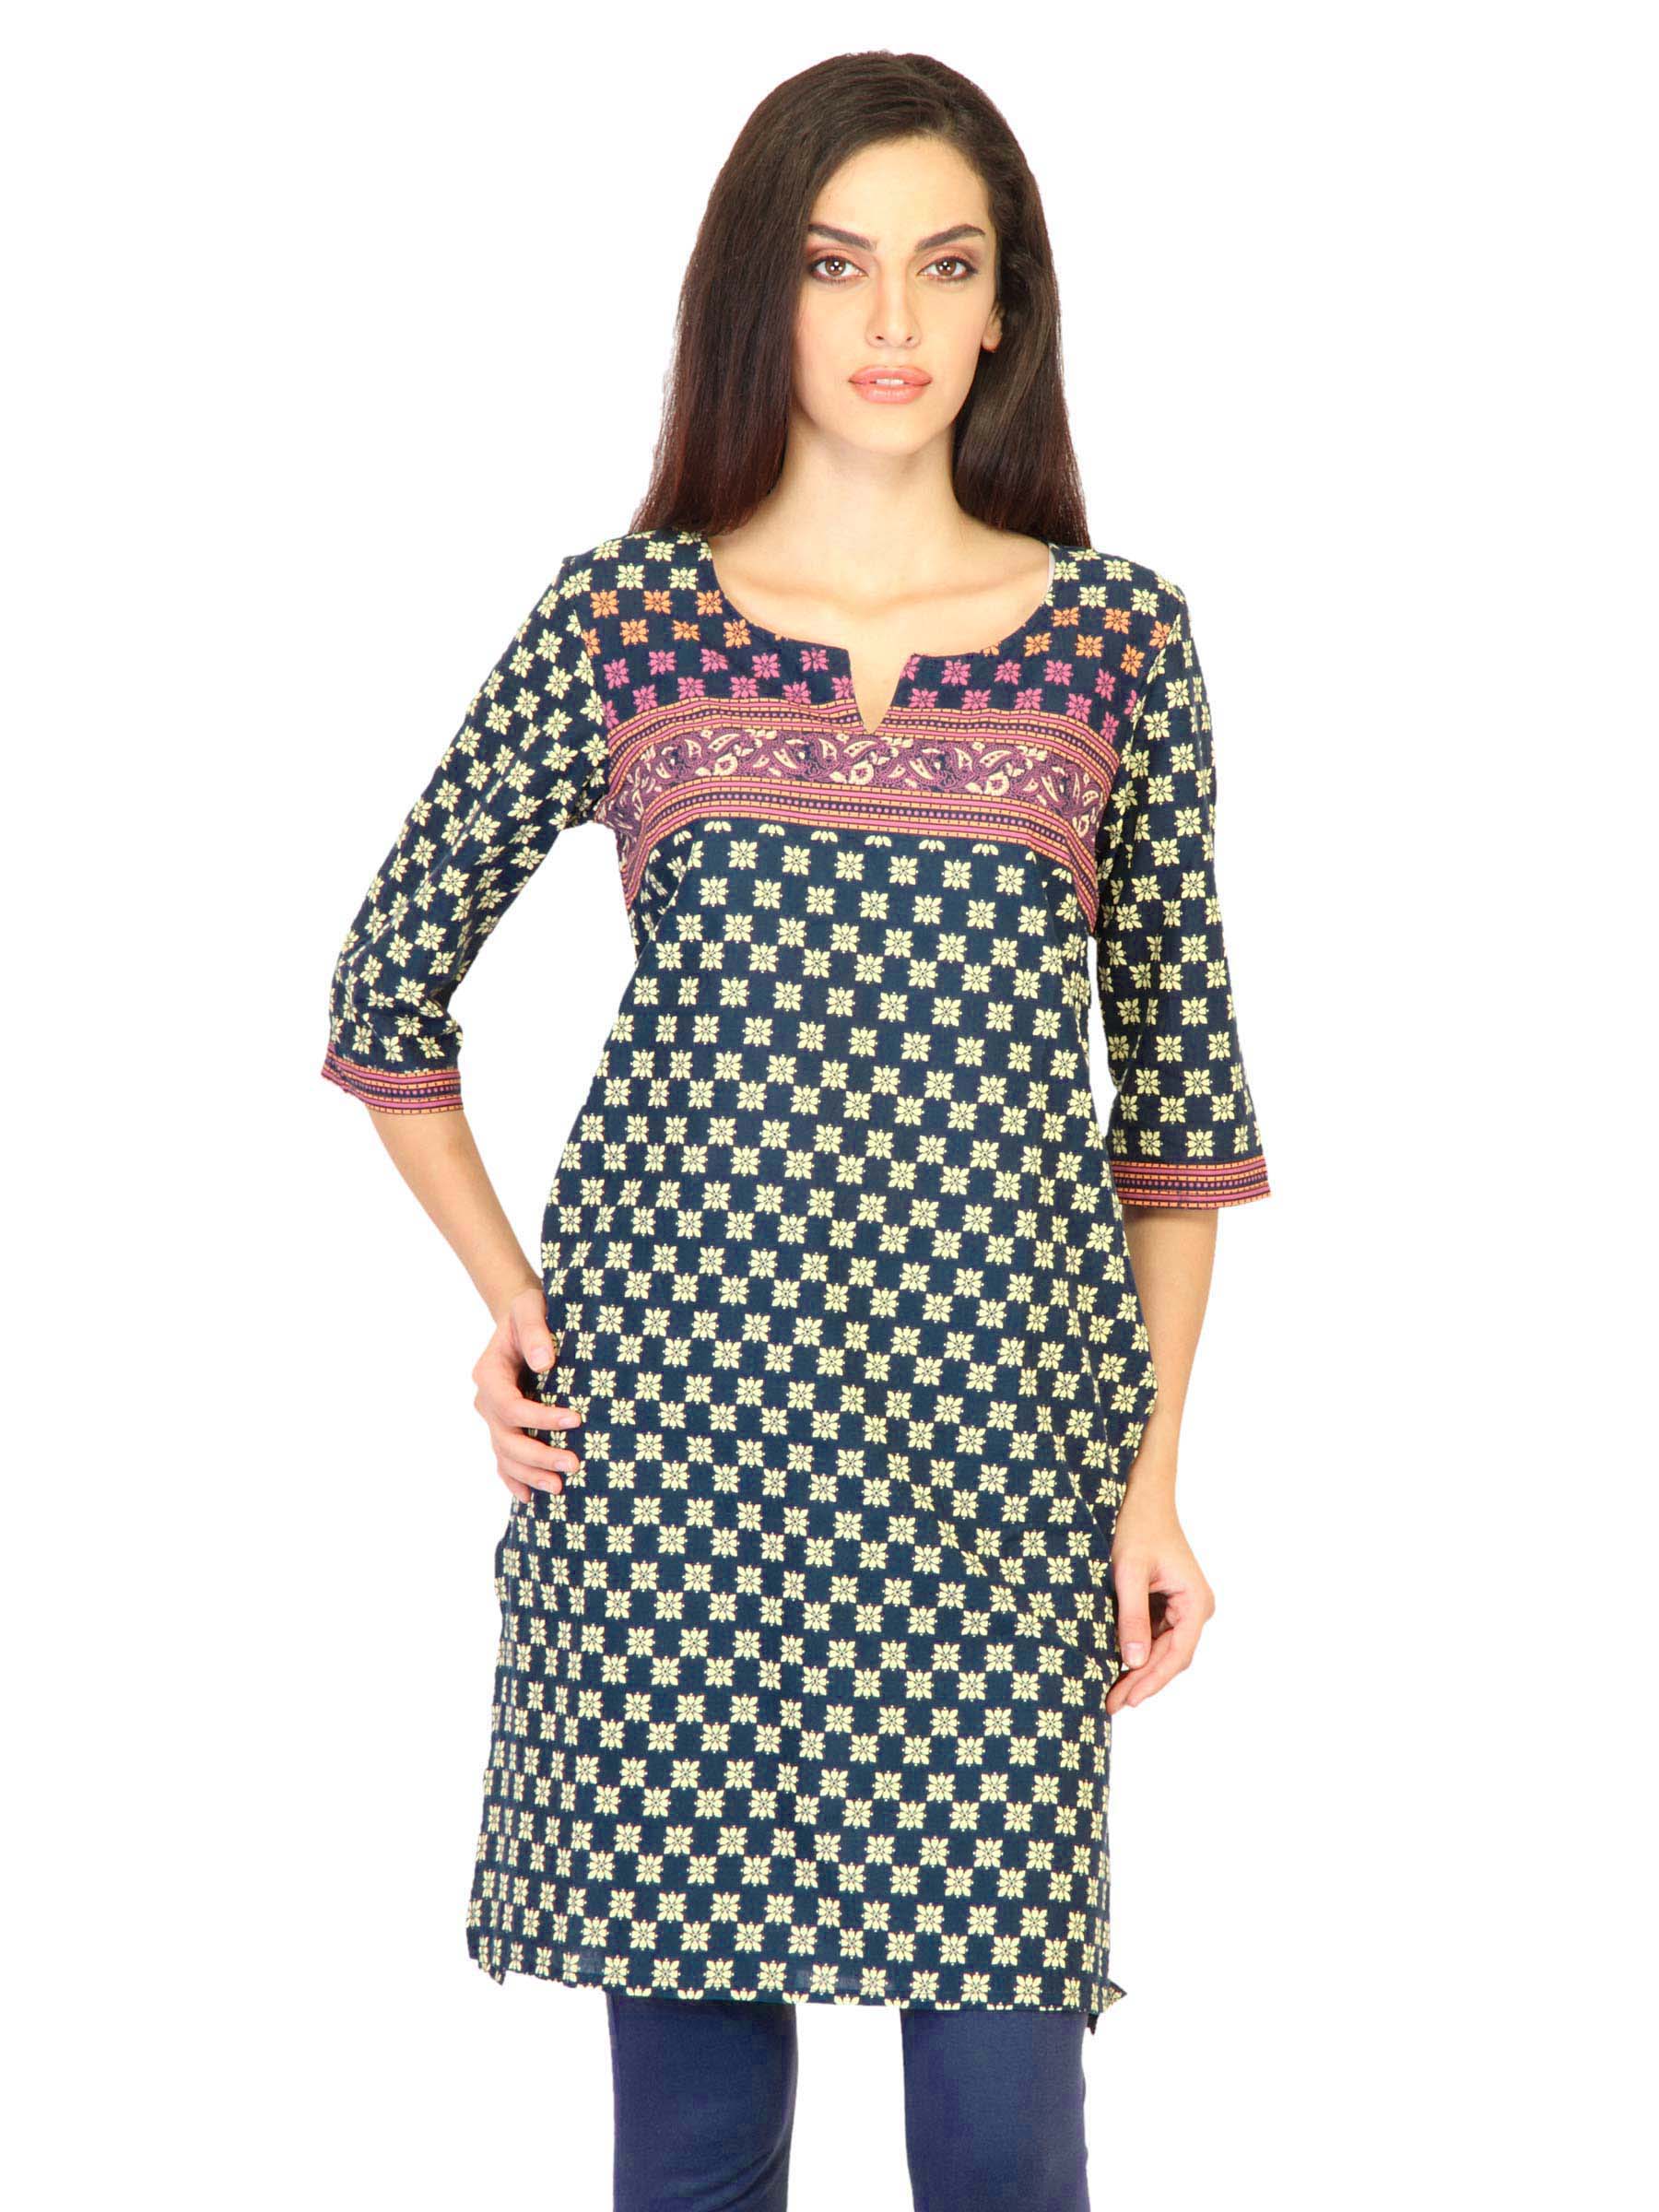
Aurelia Women Printed Navy Blue Kurtas
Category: Apparel / Topwear / Kurtas
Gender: Women
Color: Navy Blue
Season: Fall 2011
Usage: Ethnic